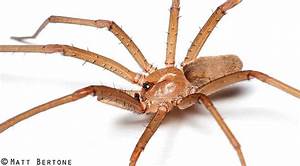
Label: ragno